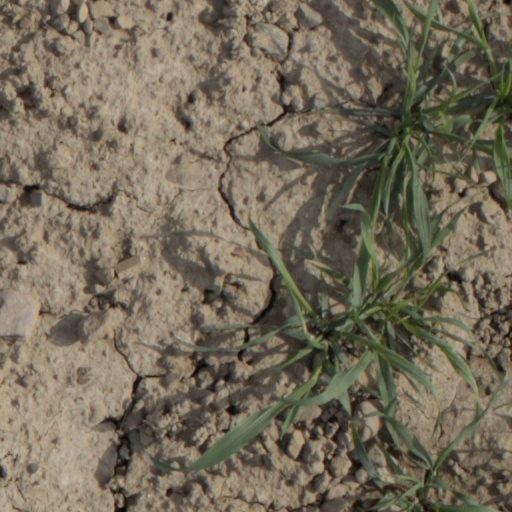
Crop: wheat